Fraser International College

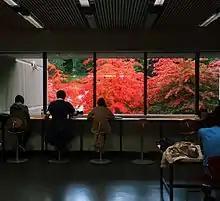
FIC study hall fall 2015

While under original and preliminary discussions at SFU, the FIC proposal (then called IBT) was the source of no deal of controversy. FIC is operated by Navitas Limited, a publicly listed Australian educational company (formally International Business and Technology Education Ltd.).